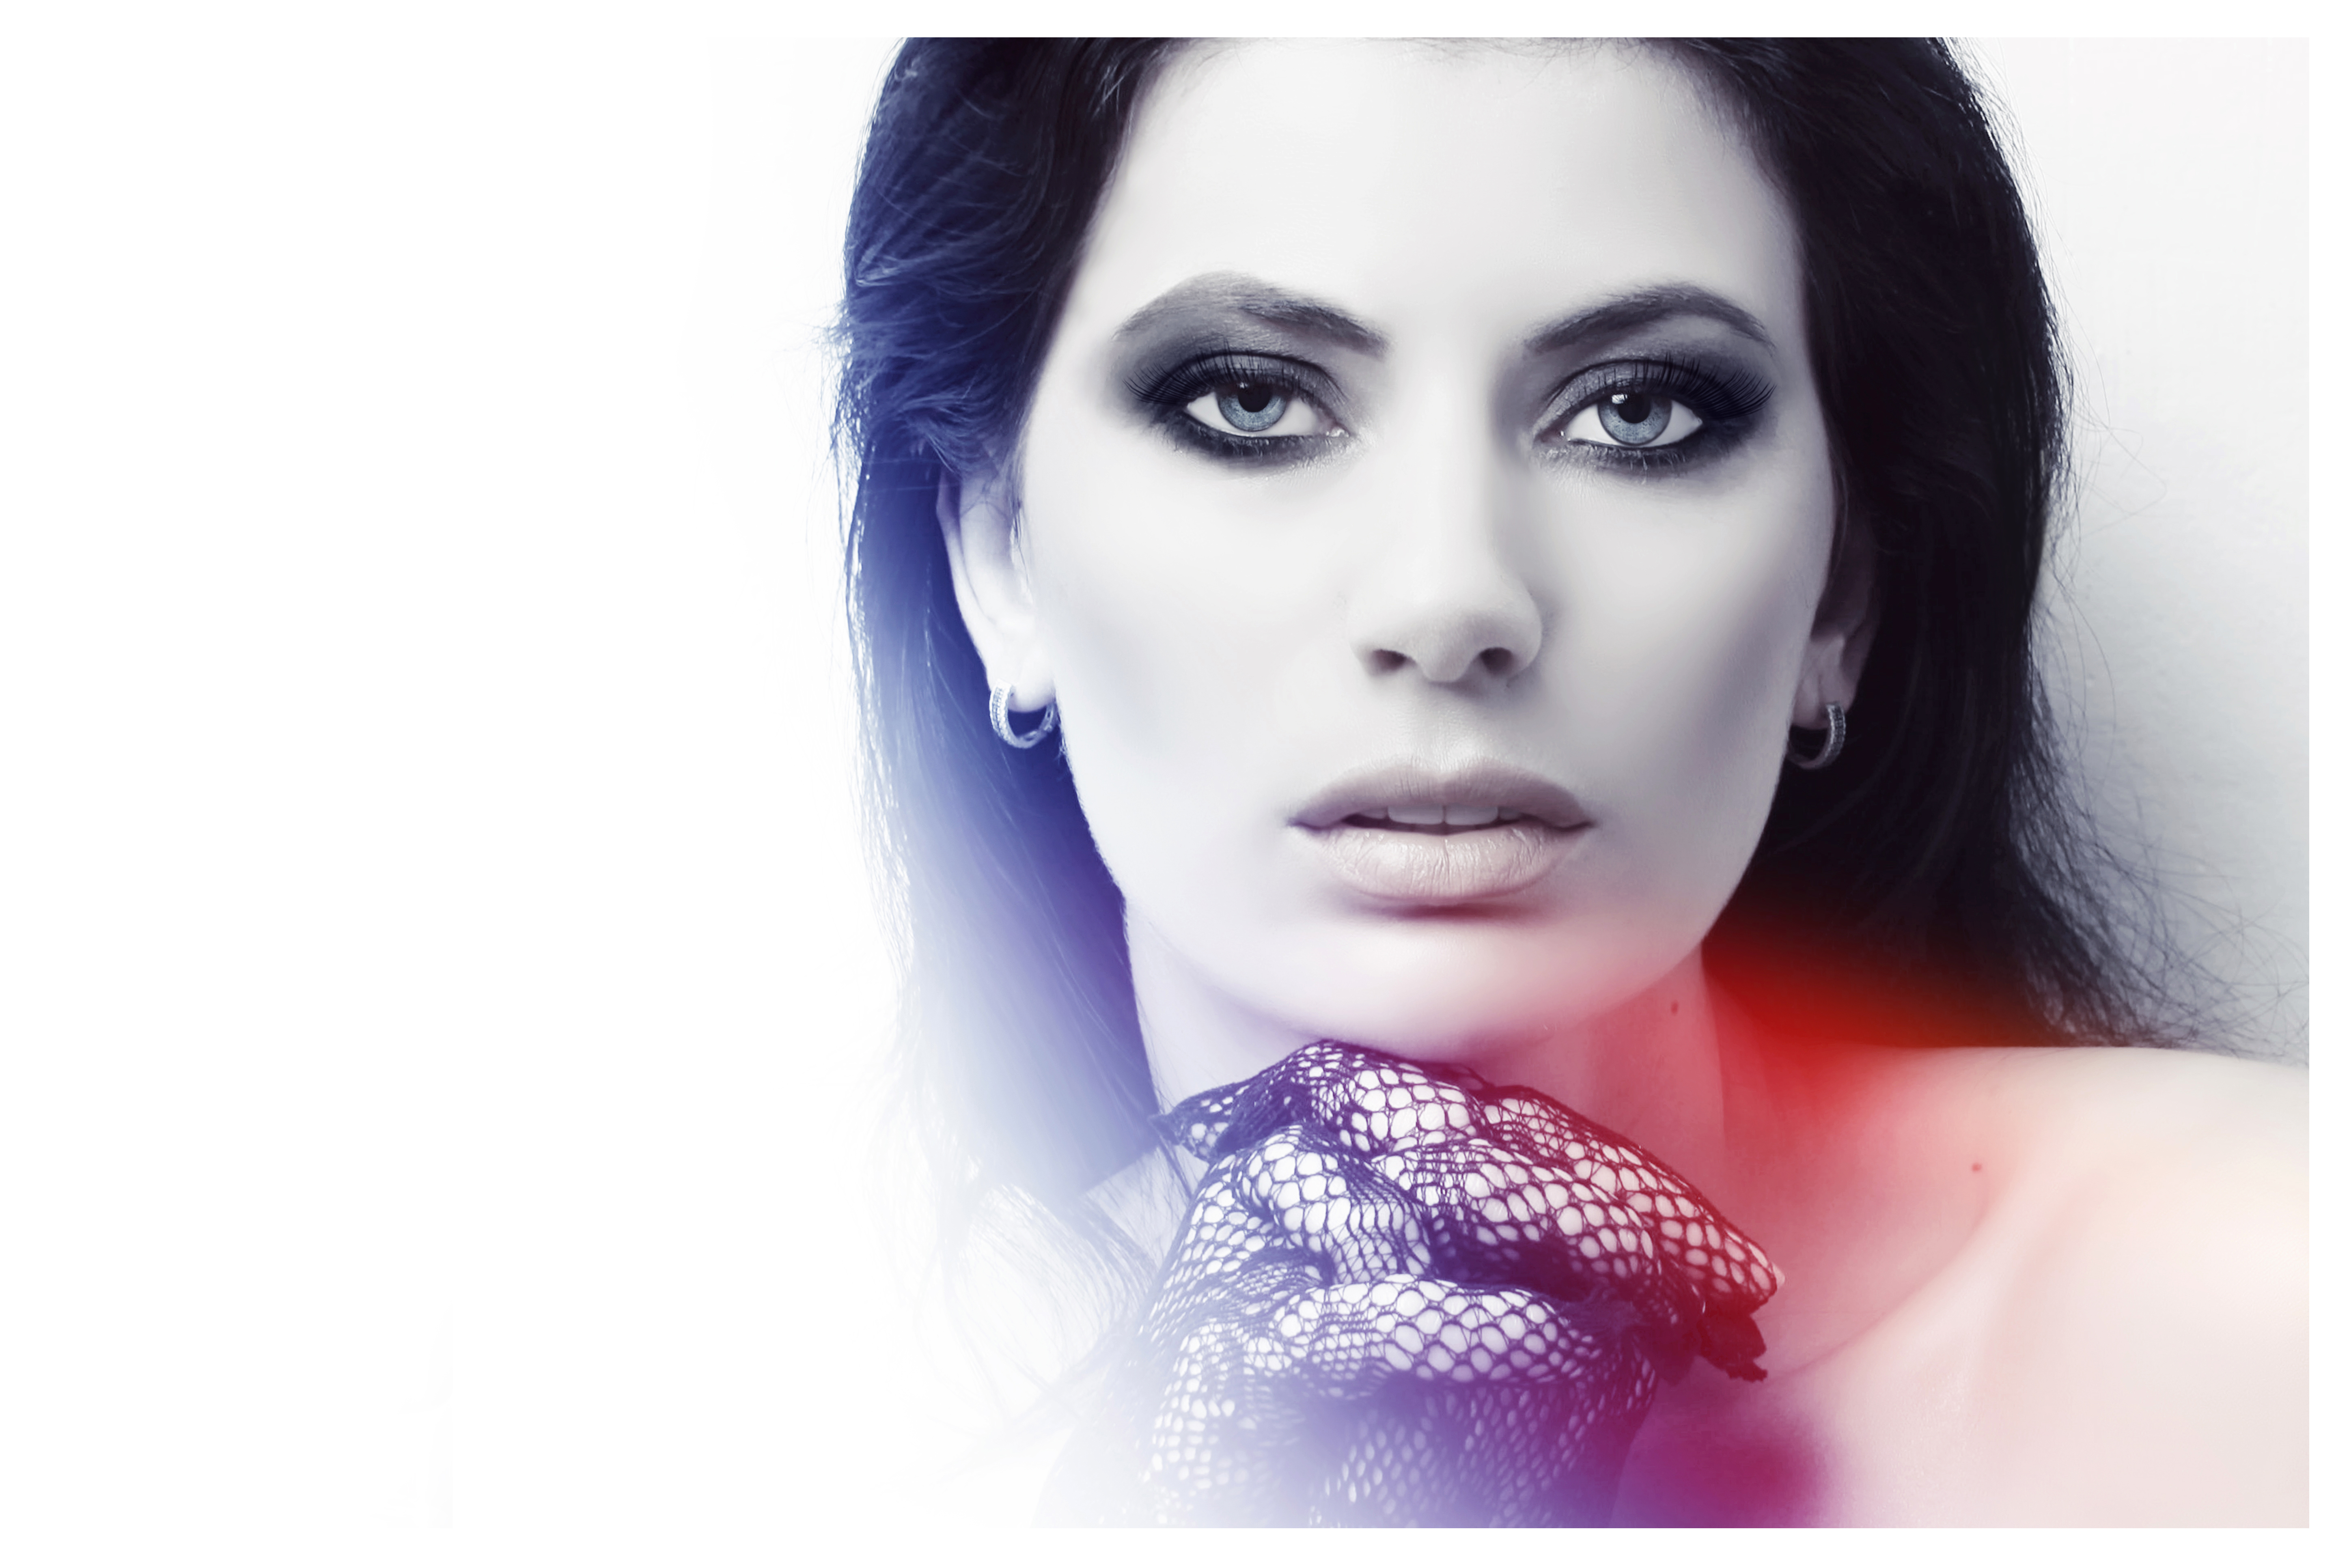
face, model, art, new, nose, skin, lip, eye liner, eyelash, lipstick, flash photography, neck, jaw, makeover, eye shadow, iris, violet, black hair, wig, eyelash extensions, Step cutting, magenta, long hair, electric blue, font, fashion accessory, fashion model, mascara, hair coloring, layered hair, portrait photography, graphic design, illustration, photo shoot, portrait, bangs